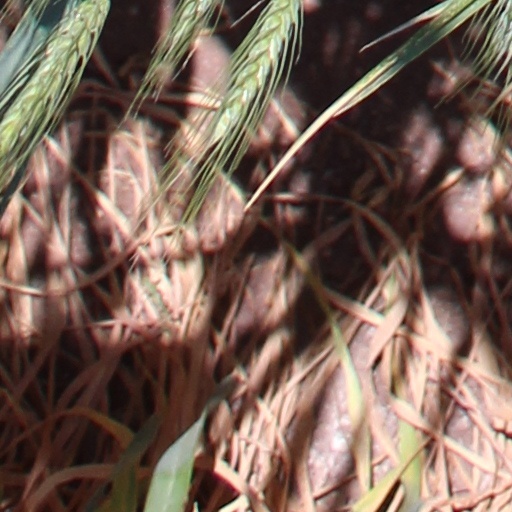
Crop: wheat